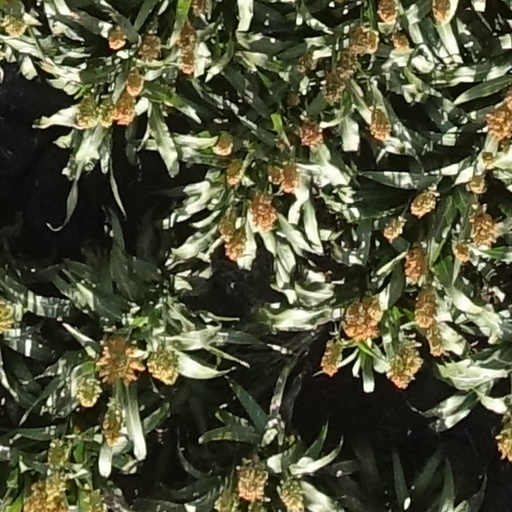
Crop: sorghum